St Agnes Convent, Arnhem

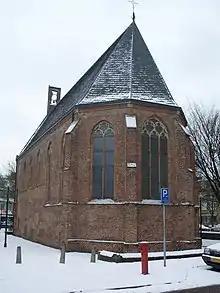
The Walloon Church in Arnhem: all that remains of the former Convent of St Agnes

St Agnes Convent was a religious house of the Sisters of the Common Life in the city of Arnhem, in the Duchy of Guelders (now in the Netherlands), in the 15th and 16th centuries.